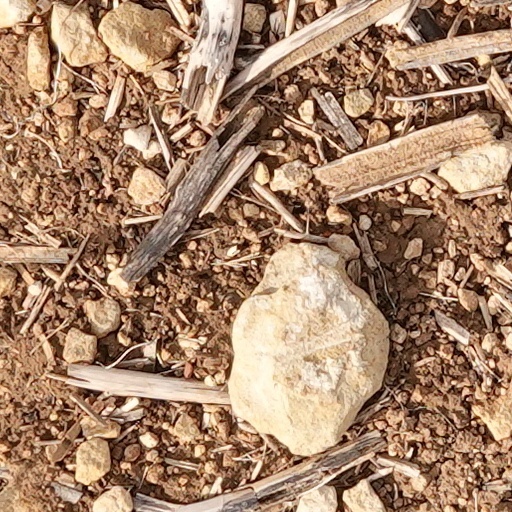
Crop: wheat